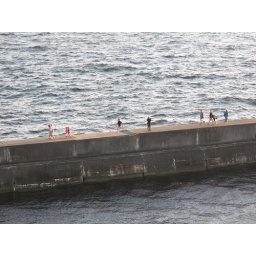
Apparently, hanging out on a sea wall as the cruise ships come in is THE thing to do in Victoria.